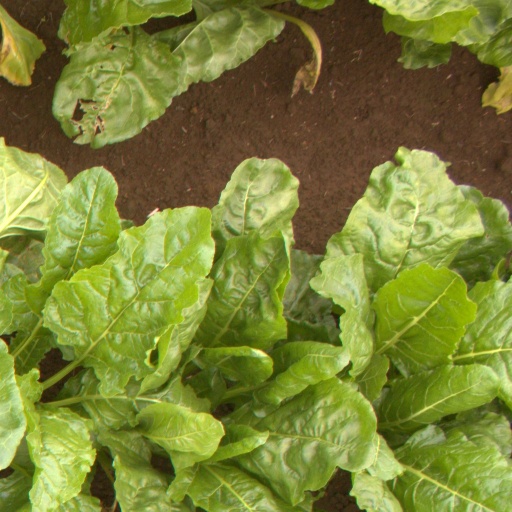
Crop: sugar beet